Forgottonia

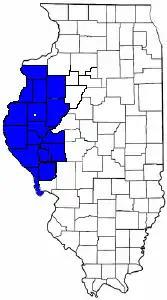
The 16 counties of Forgottonia. Fandon is the white dot.

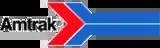
Amtrak's logo 1971-2000

Forgottonia, also spelled Forgotonia, is the name given to a 16-county region in Western Illinois in the late 1960s and early 1970s. This geographic region forms the distinctive western bulge of Illinois (area west of 90° Longitude West) that is roughly equivalent to "The Tract", the Illinois portion of the Military Tract of 1812, along and west of the Fourth Principal Meridian (see Principal meridian). Since this wedge-shaped region lies between the Illinois and Mississippi rivers, it has historically been isolated (except for river bridge access) from the eastern portion of Central Illinois.